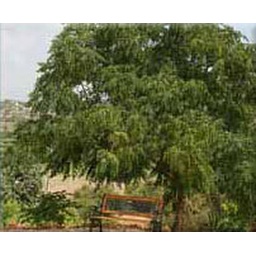
Duas Quintas Algarve bed and breakfast - Relax in the beautiful guest house gardens